Balboa Island Ferry

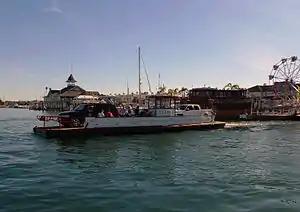
The Balboa Island Car Ferry. In the background at right is the ferry terminal on the Balboa Peninsula.

The Balboa Island Car Ferry is a ferry service in Newport Beach, California.